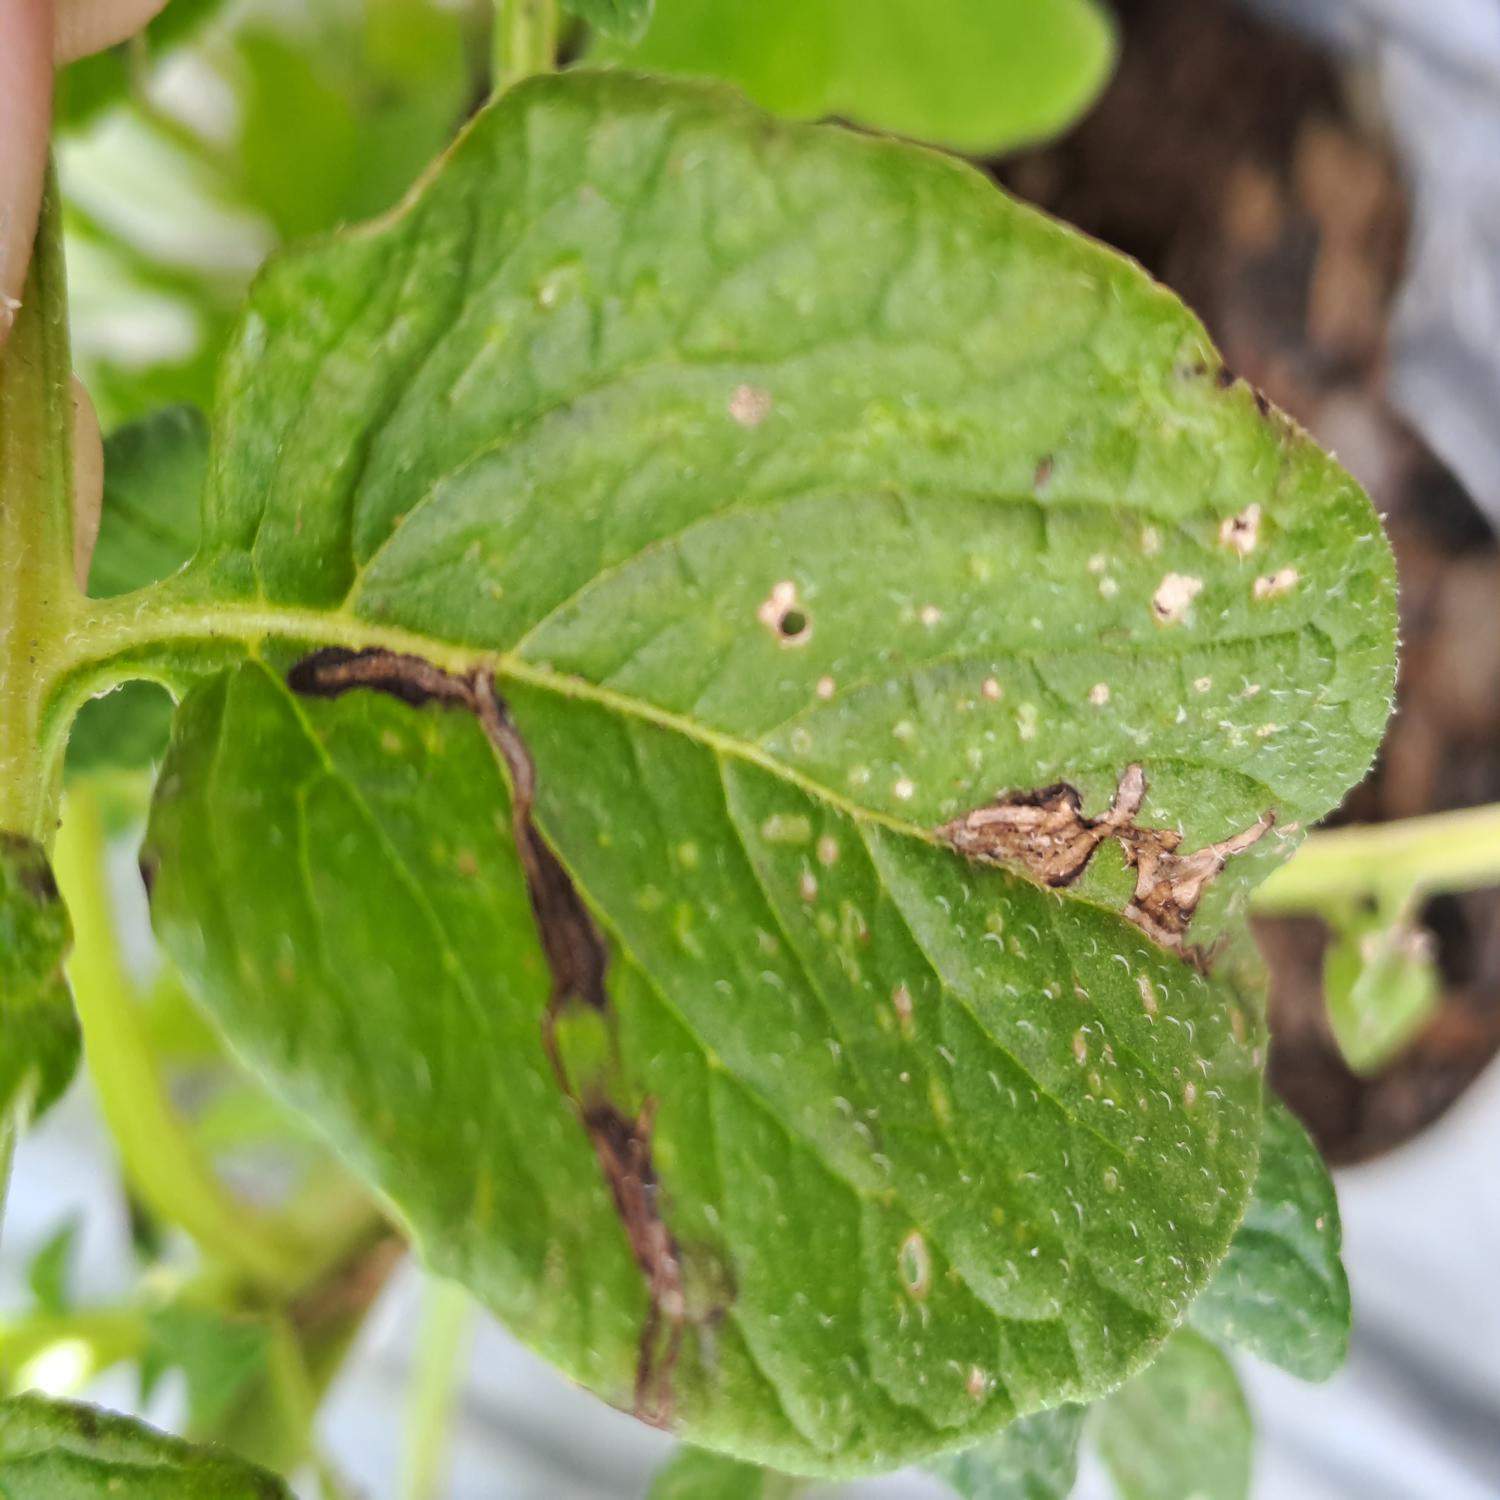
Label: Pest